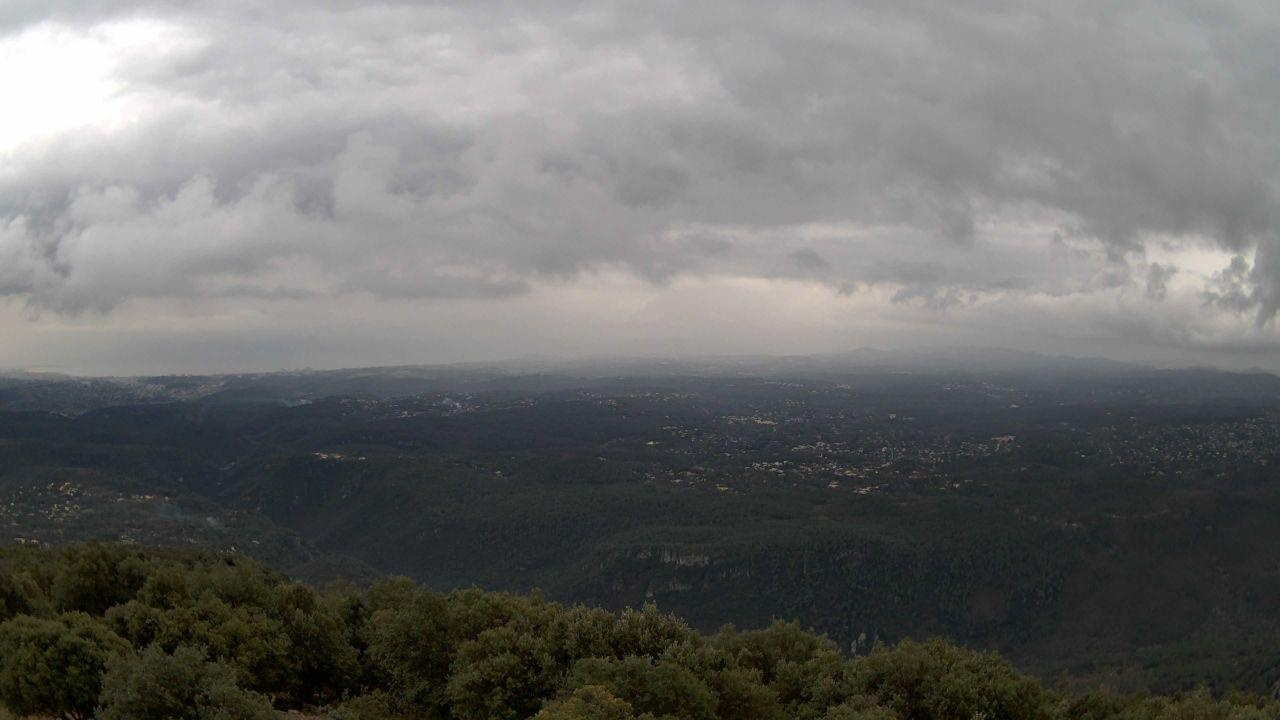
Fire: no
Smoke: yes